The World Without Us

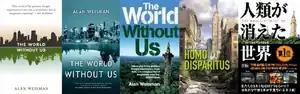
From L to R: The American, Canadian, British, French and Japanese book covers

The book was first published on July 10, 2007, as a hardback in the United States by St. Martin's Thomas Dunne Books, in United Kingdom by Virgin Books and in Canada by HarperCollins. The paperback was released in July 2008. It has been translated and published in Denmark by Borgen as "Verden uden os", France by Groupe Flammarion as "Homo disparitus", in Germany by Piper as "Die Welt ohne uns", in Portugal by Estrela Polar as "O Mundo Sem Nós", in Italy by Einaudi as "Il mondo senza di noi", in Poland by CKA as "Świat bez nas", and in Japan by Hayakawa Publishing as "Jinrui ga kieta sekai" (人類が消えた世界; "A World where the Human Race has Disappeared").